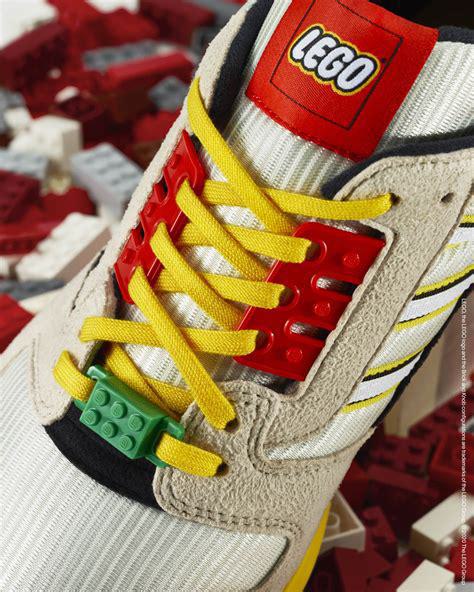
Brand: Adidas
Model: ZX 8000